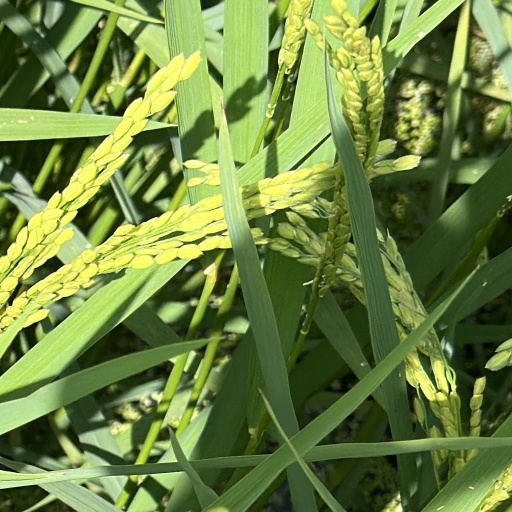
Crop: rice